Richardson Building (Winnipeg)

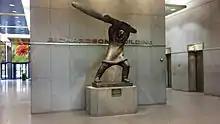
Leo Mol sculpture in the Richardson Building lobby

The current Richardson building is the second attempt at building a headquarters for James Richardson & Sons, Limited at Portage and Main. The original building was planned to stand 17 storeys tall and cost $3 million. Demolition had just begun when the 1929 stockmarket crash hit. Plans for the building were postponed and the lot was unused for nearly forty years.